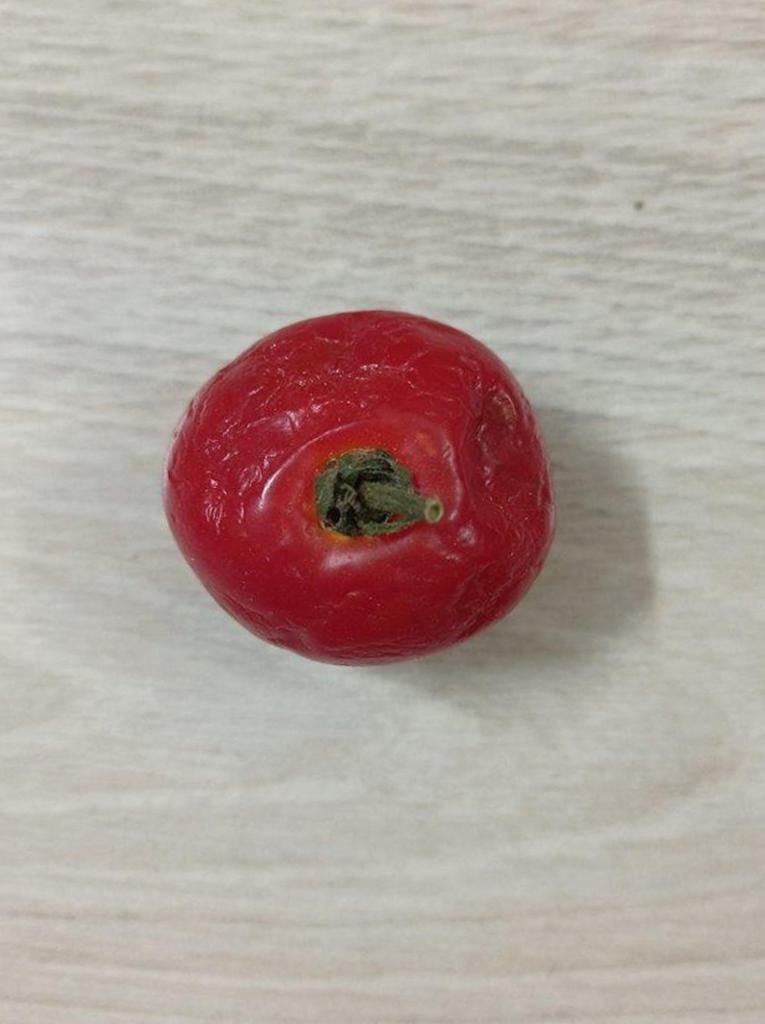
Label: Rotten